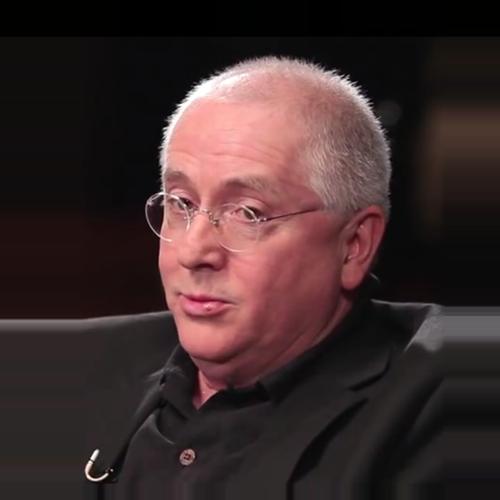
Age: 59